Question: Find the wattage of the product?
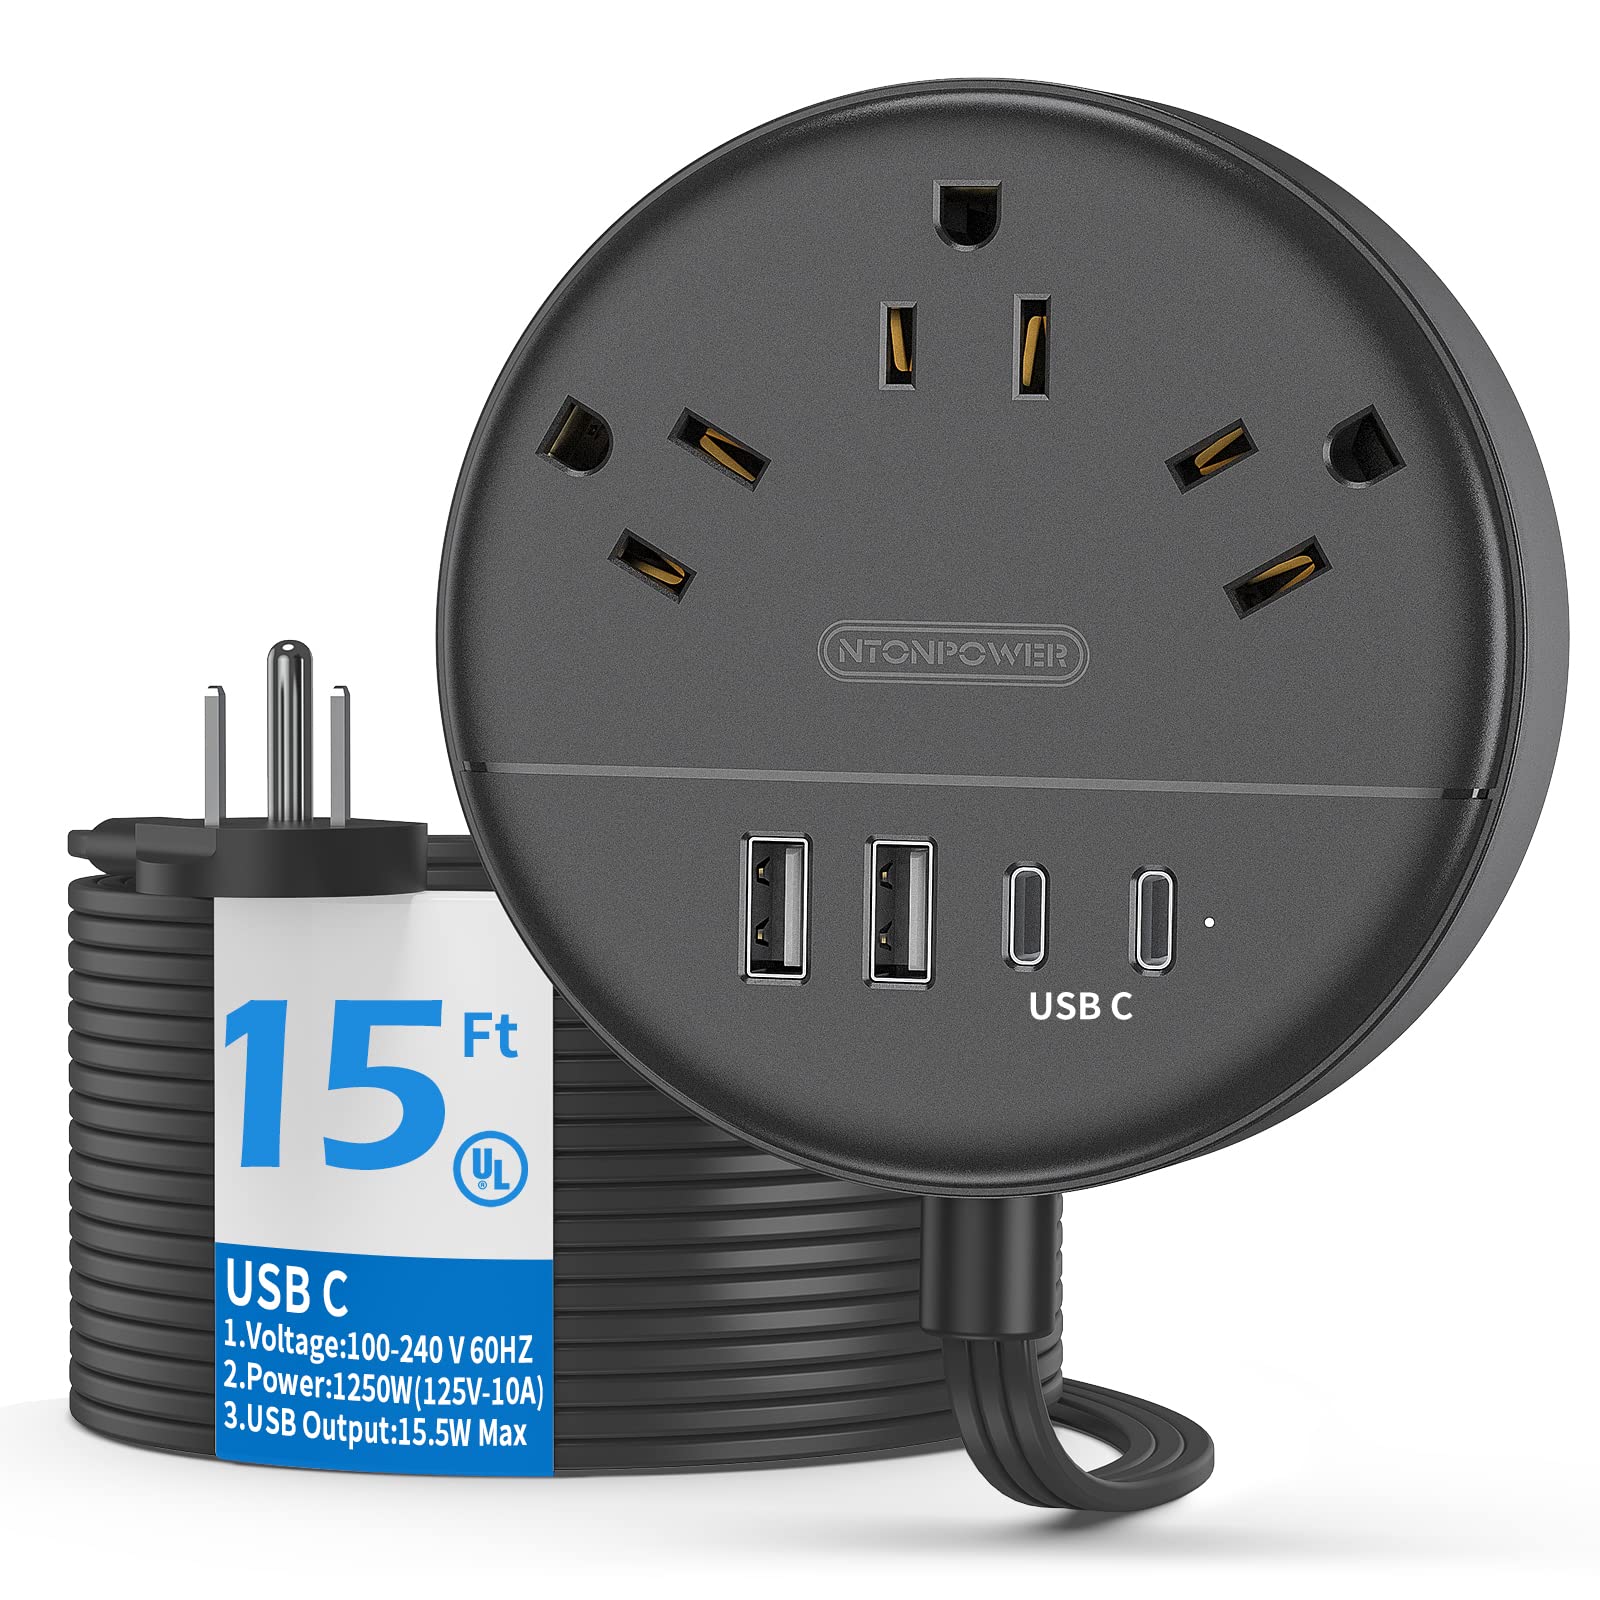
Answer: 15.5 watt